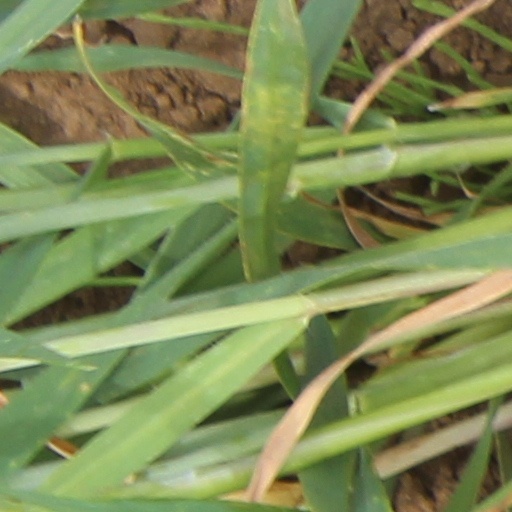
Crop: wheat